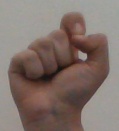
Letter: fa